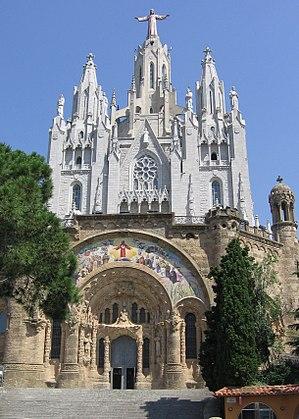
Enric Sagnier i Villavecchia, né le 21 mars 1858 à Barcelone et mort le 1ᵉʳ septembre 1931 dans cette même ville, est un architecte catalan.